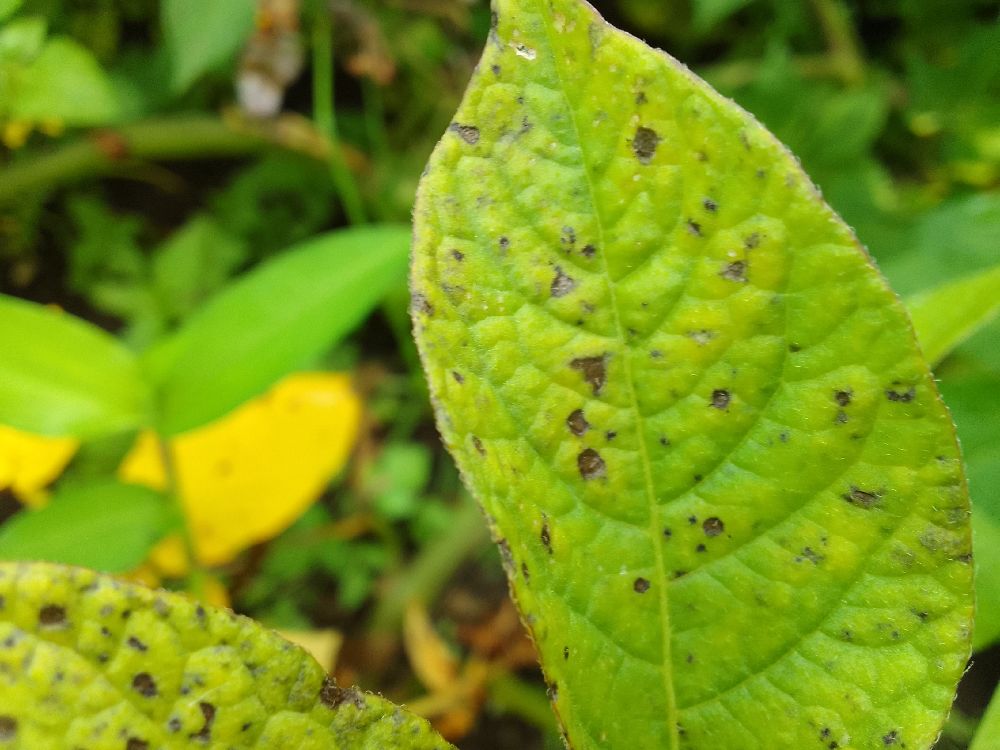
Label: Early blight